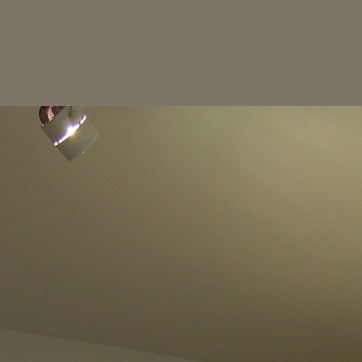
Material: painted